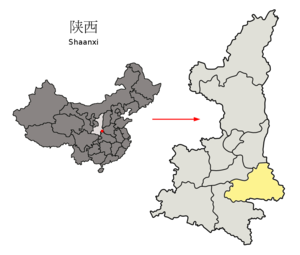
Shangluo
Shangluos beliggendhed i Shaanxi
Bypræfekturet Shangluo ligger i den østlige del af den kinesiske provins Shaanxi. Præfekturet har et areal på 19.292 km², og en befolkning på 2.430.000 mennesker.